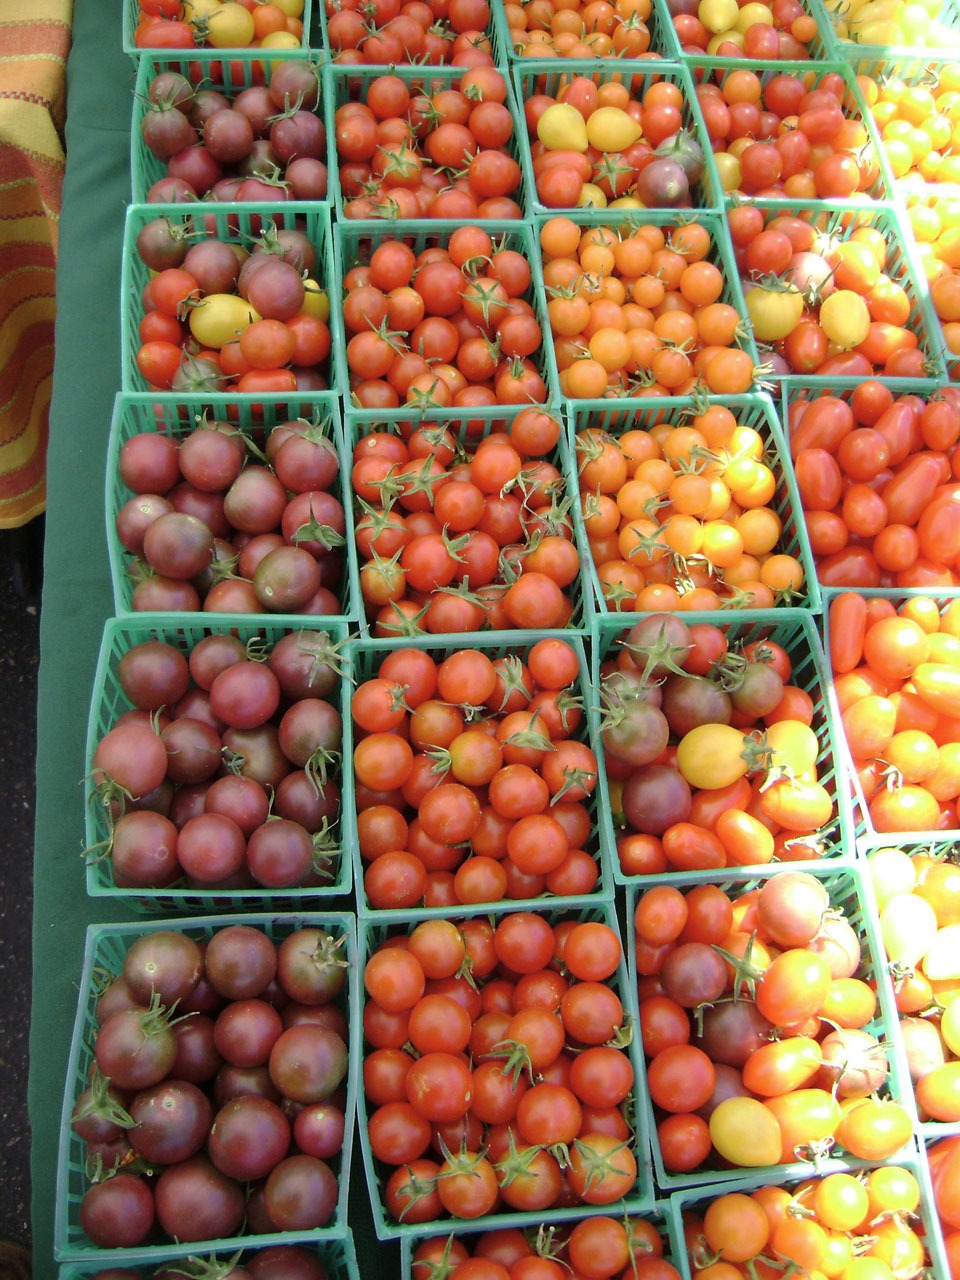
plant, farm, fruit, summer, ripe, store, food, salad, spring, harvest, ingredient, produce, vegetable, fresh, market, agriculture, garden, groceries, healthy, snack, eat, tomato, stand, supermarket, raw, diet, organic, retail, grocer, flowering plant, land plant